Gothic War (535–554)

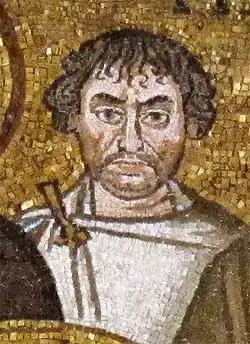
Narses

The bloodless victory at Ariminum strengthened Narses against Belisarius, with many Roman generals, including John, turning their allegiance to him. In the council after the relief of Ariminum, Belisarius was in favour of reducing the strong Gothic garrison of Auximum, modern Osimo, in their rear and relieving the siege of Mediolanum; Narses favoured a less concentrated effort, including a campaign in Aemilia. Belisarius did not allow matters to fester and marched with Narses and John against Urbinum. The two armies encamped separately and shortly afterwards, Narses, convinced that the town was unassailable and well supplied, broke camp and departed for Ariminum. From there he sent John to Aemilia, which was quickly subdued. Aided by the fortunate drying up of Urbinum's only water spring, the town fell to Belisarius soon after.